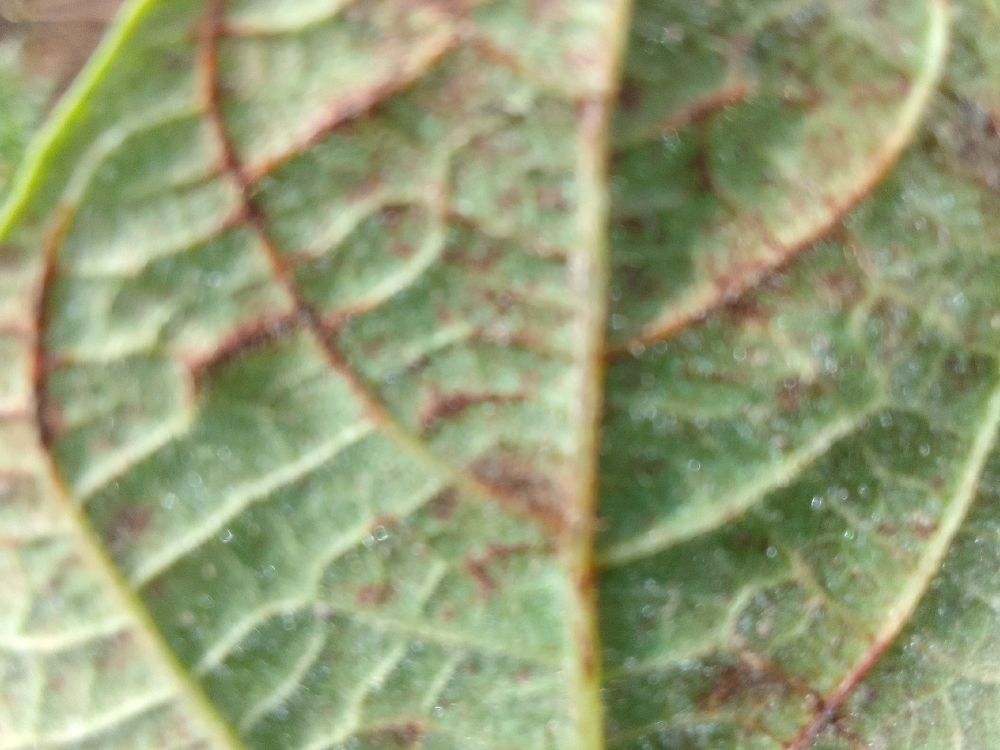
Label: anthracnose